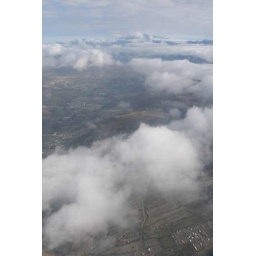
most beautiful plane ride of my life over andes mountains